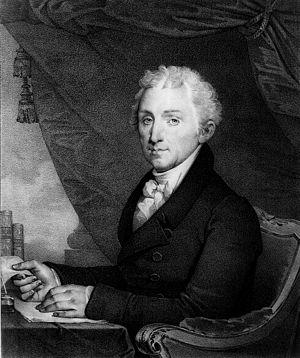
La doctrine de Monroe a caractérisé la politique étrangère des États-Unis durant le XIXᵉ et le début du XXᵉ siècle. Tirée du nom d'un président républicain des États-Unis, James Monroe, elle condamne toute intervention européenne dans les affaires « des Amériques » comme celle des États-Unis dans les affaires européennes.